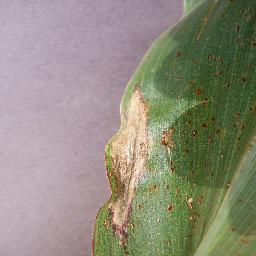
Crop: corn
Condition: (maize)_northern_blight